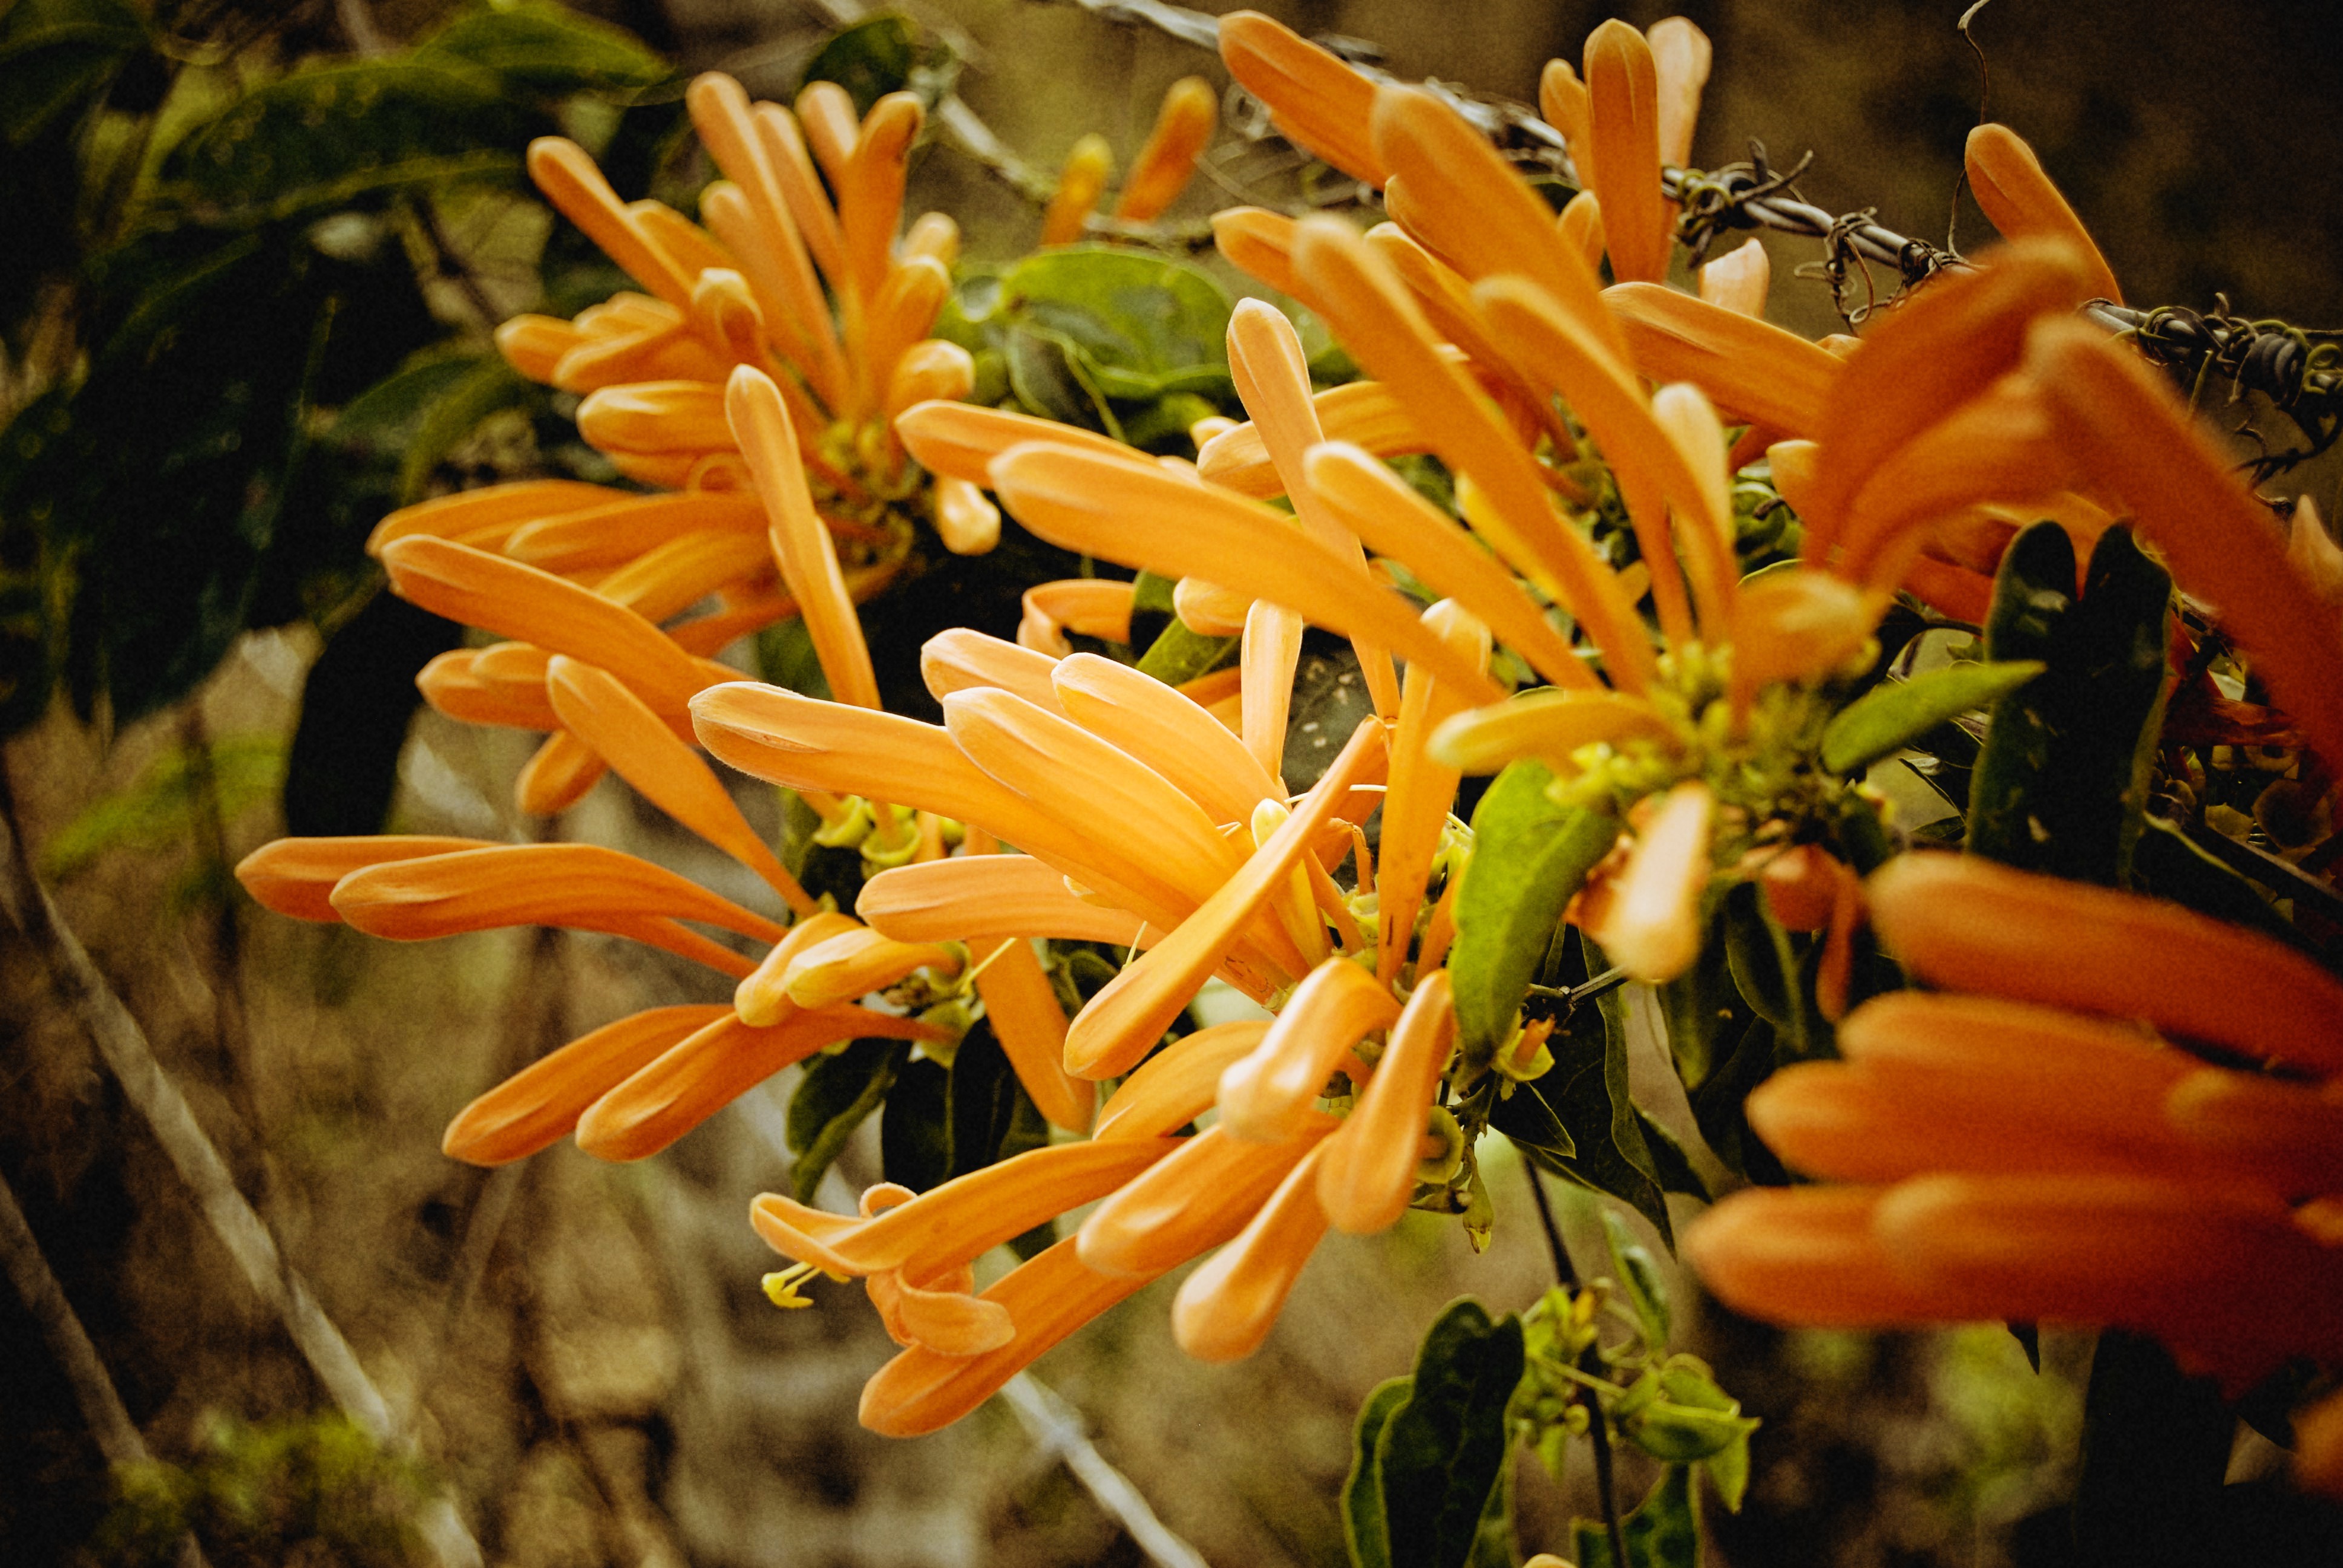
landscape, nature, plant, leaf, flower, spring, produce, autumn, botany, yellow, flora, lily, macro photography, about, flowering plant, land plant